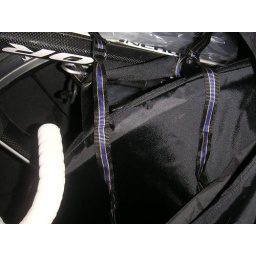
bike carrying bag. Put in a wheel bag in it this time. Good idea !